Ioannis Varvakis

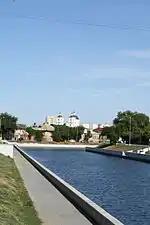
Astrakhan,"The May 1st Channel"

From Saint Petersburg, he left for Astrakhan to develop a fishery, though he had no experience. In the northern Caspian Sea his fishery enterprise made him a millionaire. The boats of Varvakis caught sturgeon, white salmon and other valuable fish. Knowing the passion of Greeks for caviar, he tried to arrange exporting caviar to Europe. He invented a solution to preserve the freshness of the caviar eggs while being transported by ship. He produced timber boxes, which did not cause alterations in the precious eggs, were absolutely waterproof and thus were maintained in very good condition. Until then the caviar had been preserved in caves. Varvakis shipped caviar from Astrakhan to Greece by camel or by boat through the Volga river. In 1788, the business of Varvakis employed more than 3,000 workers.